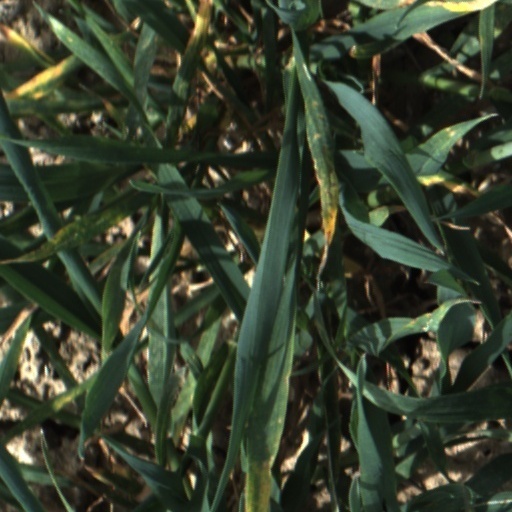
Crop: wheat